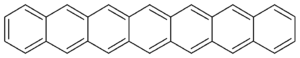
L’heptacène est un hydrocarbure aromatique polycyclique de formule C₃₀H₁₈. Il est structurellement constitué de sept noyaux benzéniques fusionnés linéairement ; c'est donc le septième terme de la famille des acènes. On a longtemps cherché à le produire en raison de ses propriétés a priori intéressantes comme semiconducteur organique en vue d'applications électroniques. Il a été synthétisé — mais non isolé — pour la première fois en 2006.
Les acènes ou polyacènes sont une classe d'hydrocarbures aromatiques polycycliques obtenus en fusionnant linéairement des noyaux de benzène.